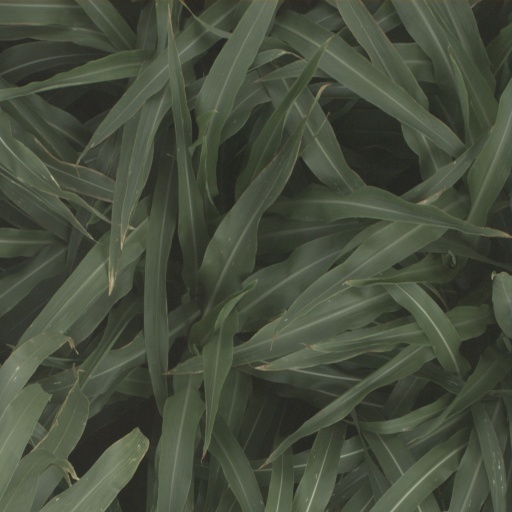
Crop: sorghum